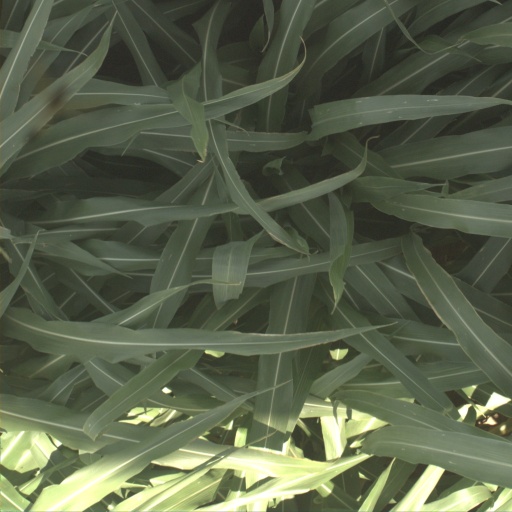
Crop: sorghum